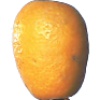
Label: kumquats